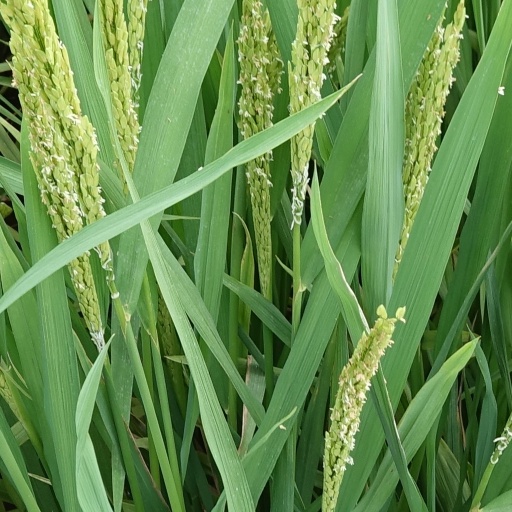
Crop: rice